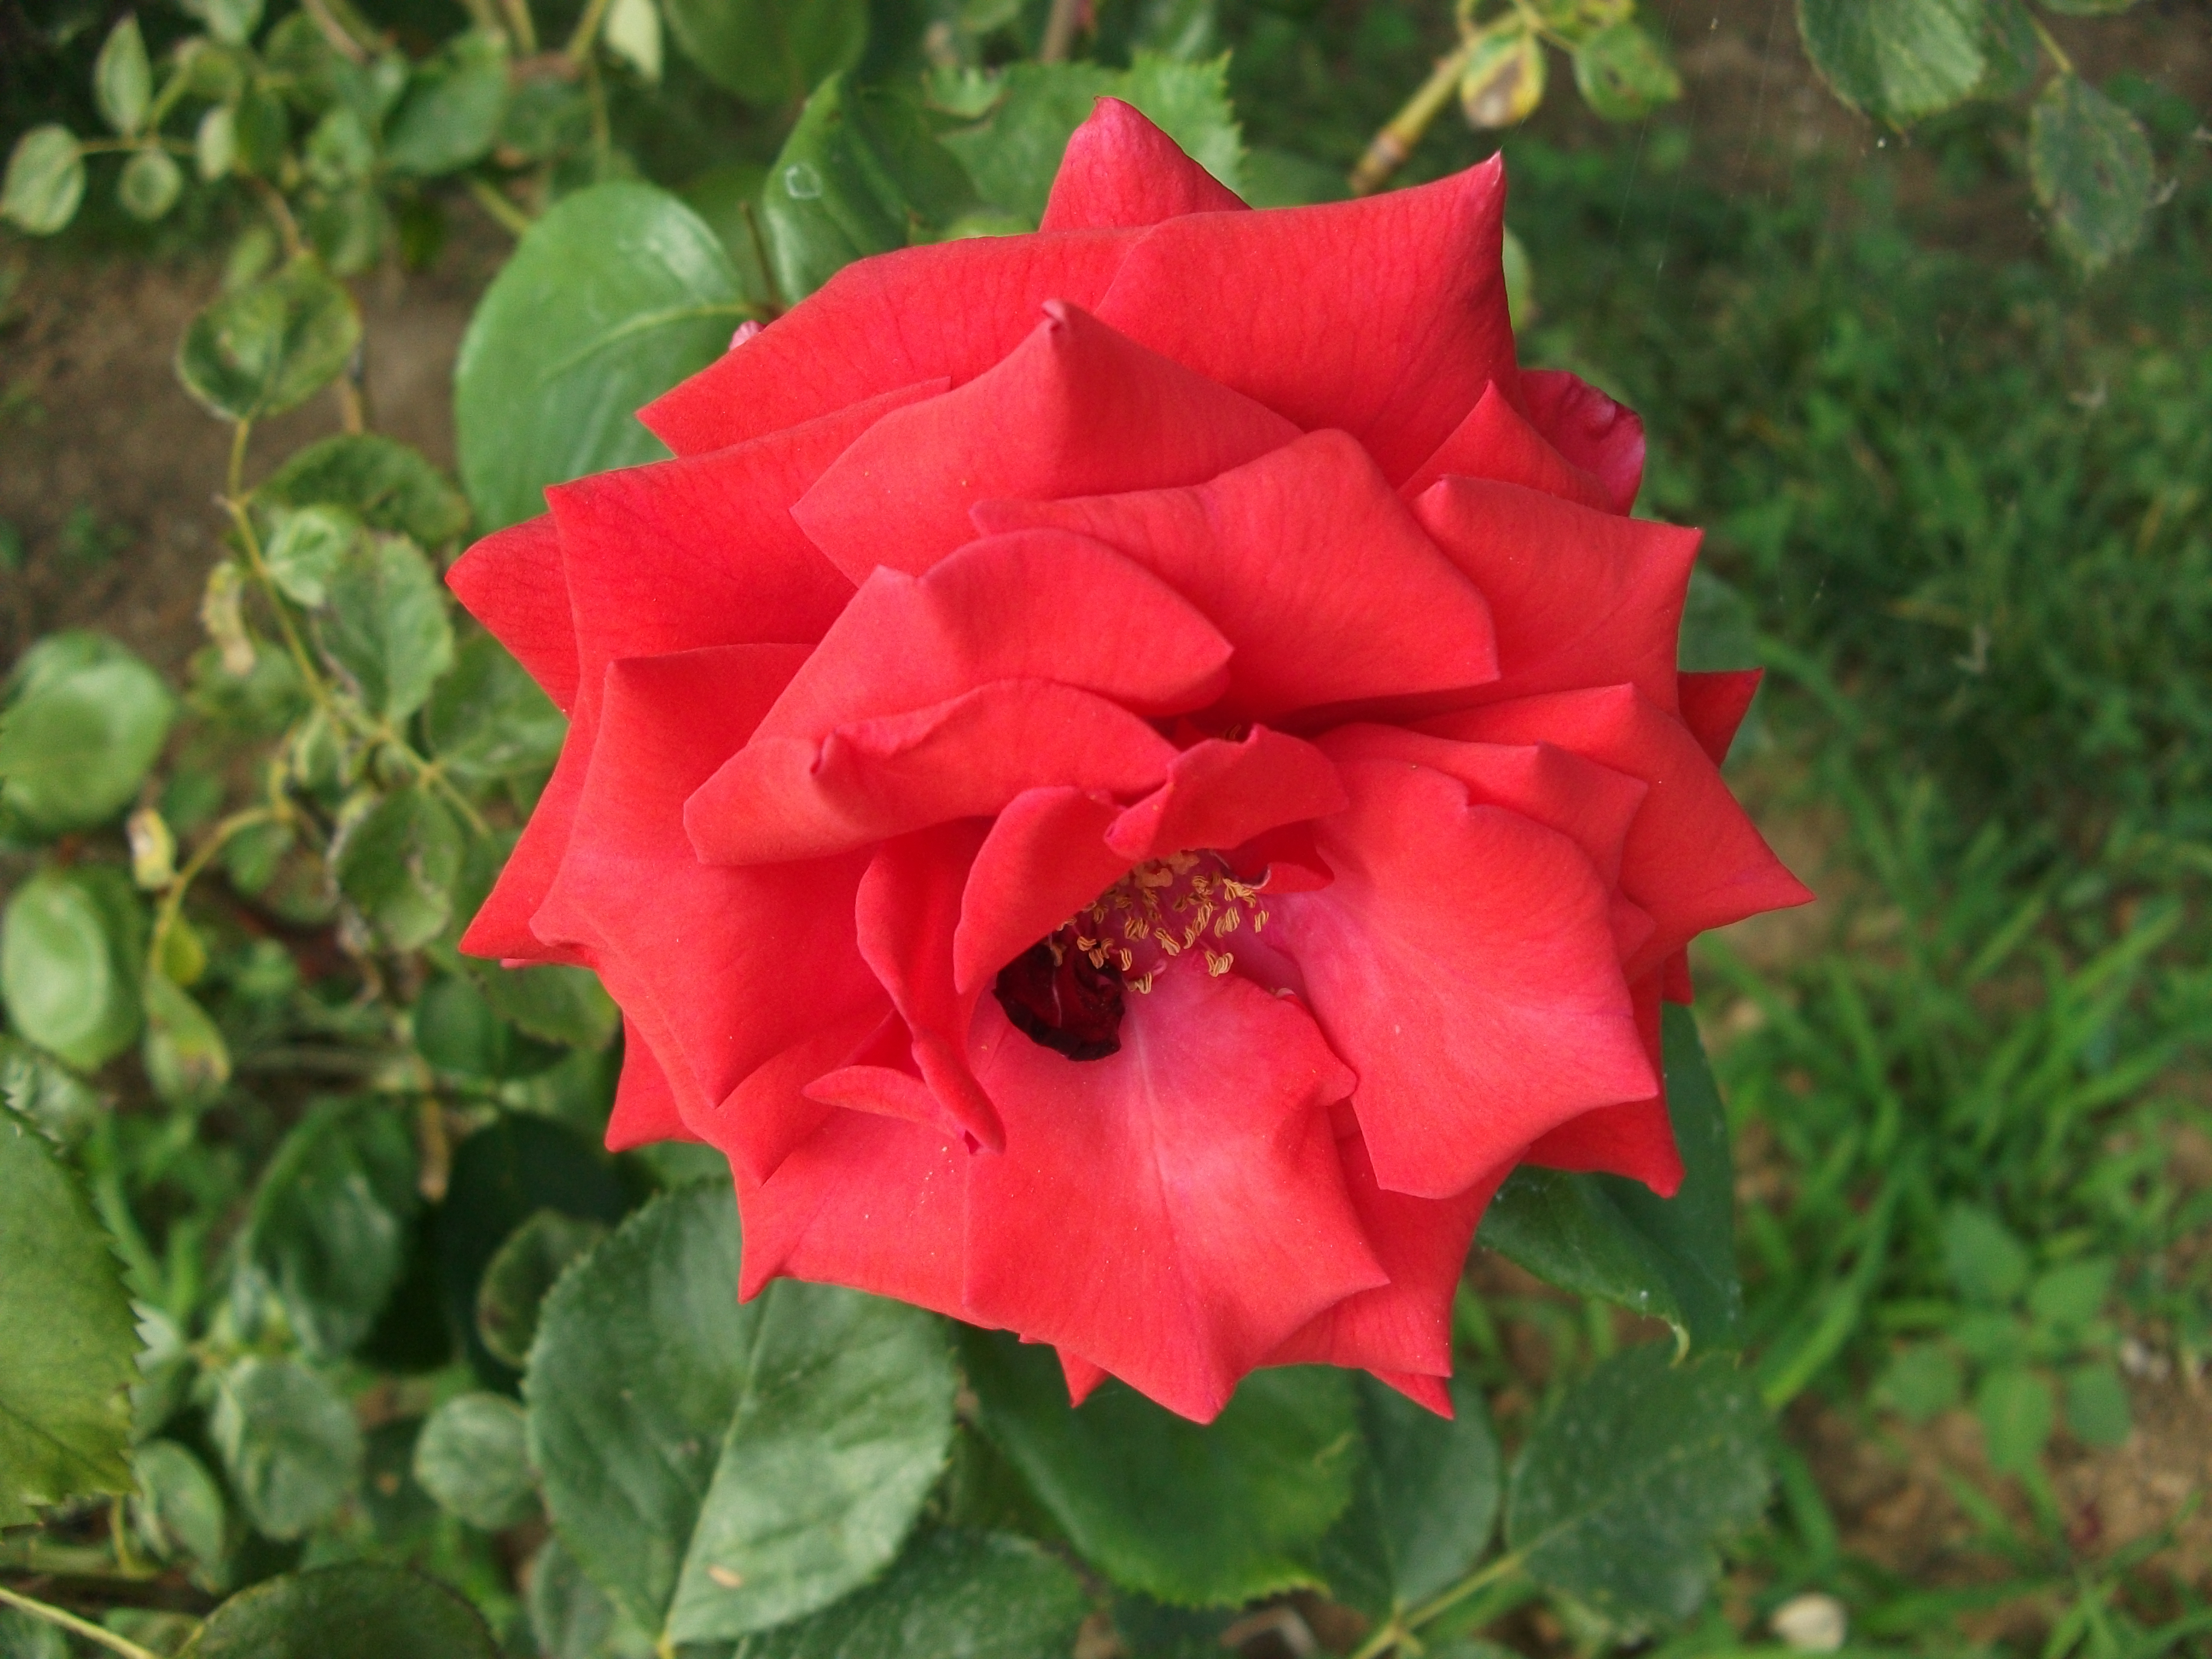
flower, flowering plant, petal, plant, red, garden roses, rose family, rose, floribunda, botany, pink, rose order, carmine, annual plant, Hybrid tea rose, china rose, perennial plant